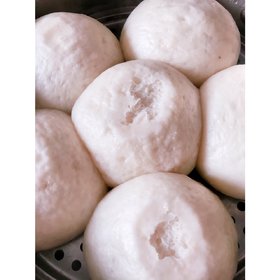
Label: trash